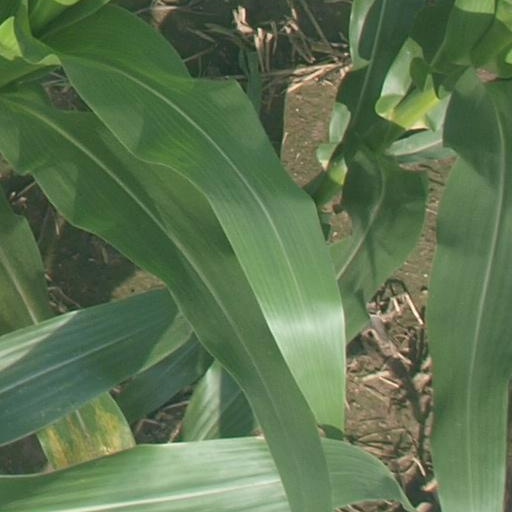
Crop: maize; corn